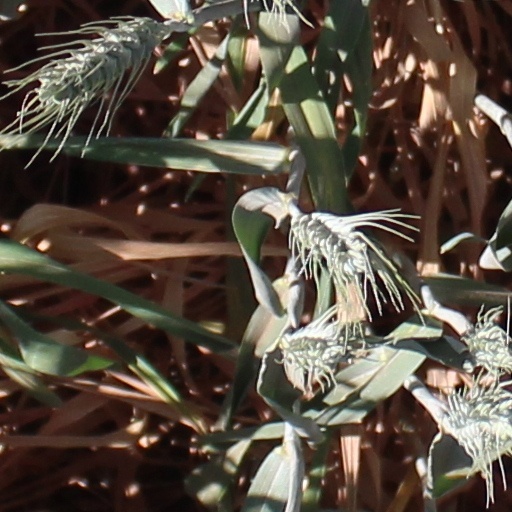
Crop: wheat